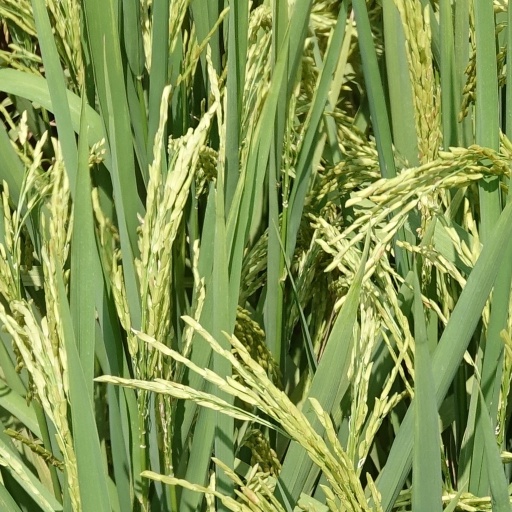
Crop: rice